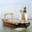
Label: ship